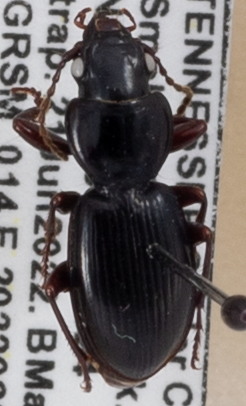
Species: Cyclotrachelus freitagi
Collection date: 2022-06-21
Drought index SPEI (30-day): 0.168
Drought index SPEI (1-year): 0.668
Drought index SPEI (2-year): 1.13